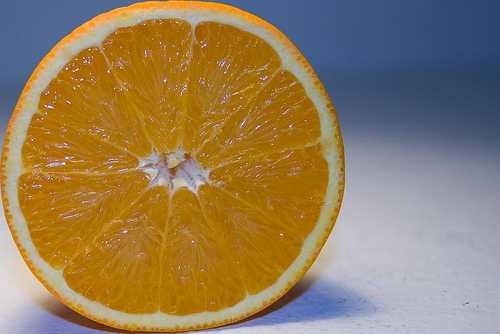
Label: Orange